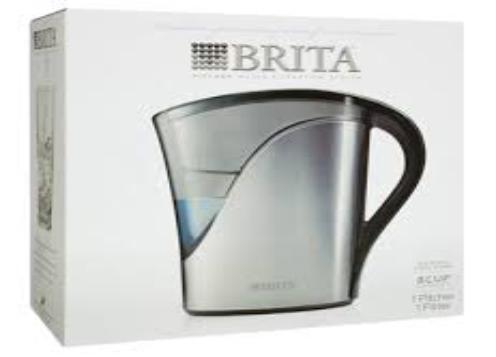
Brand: brita
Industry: Necessities